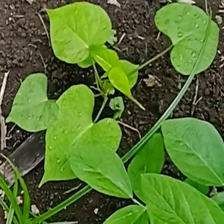
Weed species: Obscure_morning _glory(Ipomoea obscura)